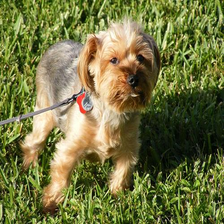
Species: dog
Breed: yorkshire terrier